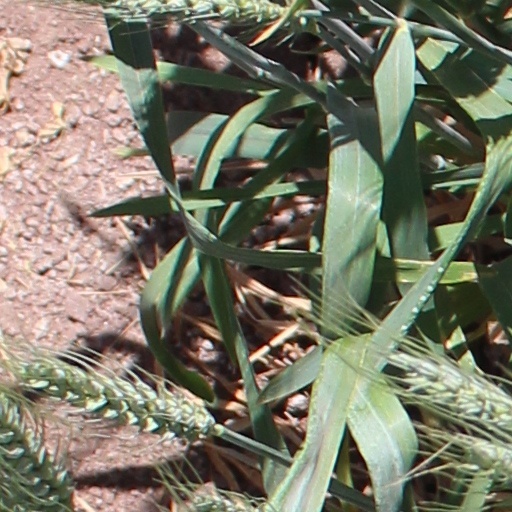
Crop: wheat